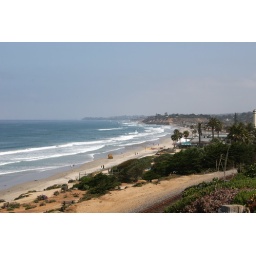
A little bit of the rail road tracks and a nice look up the coast to Swami's in Encinitas.